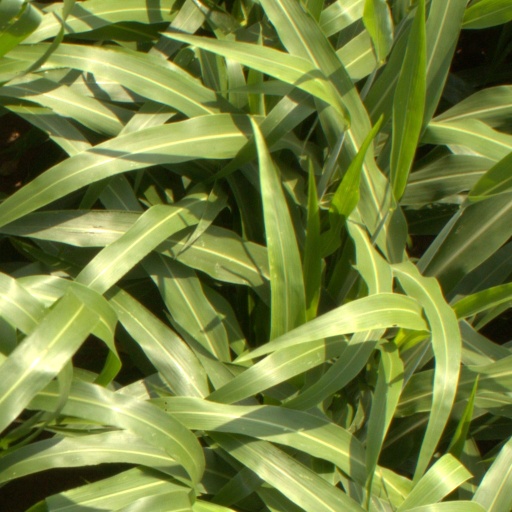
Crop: sorghum